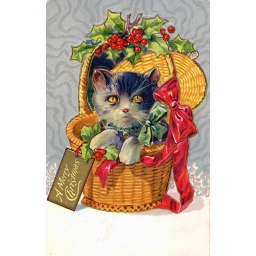
cat in a basket